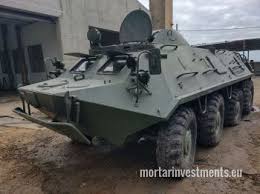
Label: BTR